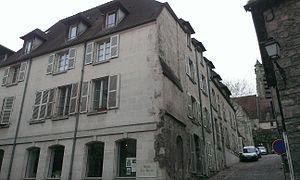
Maison Jean-Racine à La Ferté-Milon (02)
La Ferté-Milon est une commune française située dans le département de l'Aisne en région Hauts-de-France, connue pour être le lieu de naissance de Jean Racine.
Jean Racine est un dramaturge et poète français.